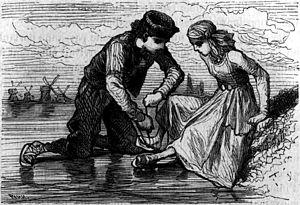
Les Patins d'argent est un roman américain pour la jeunesse de Mary Mapes Dodge, publié en 1865, un best-seller devenu un classique de la littérature pour la jeunesse.